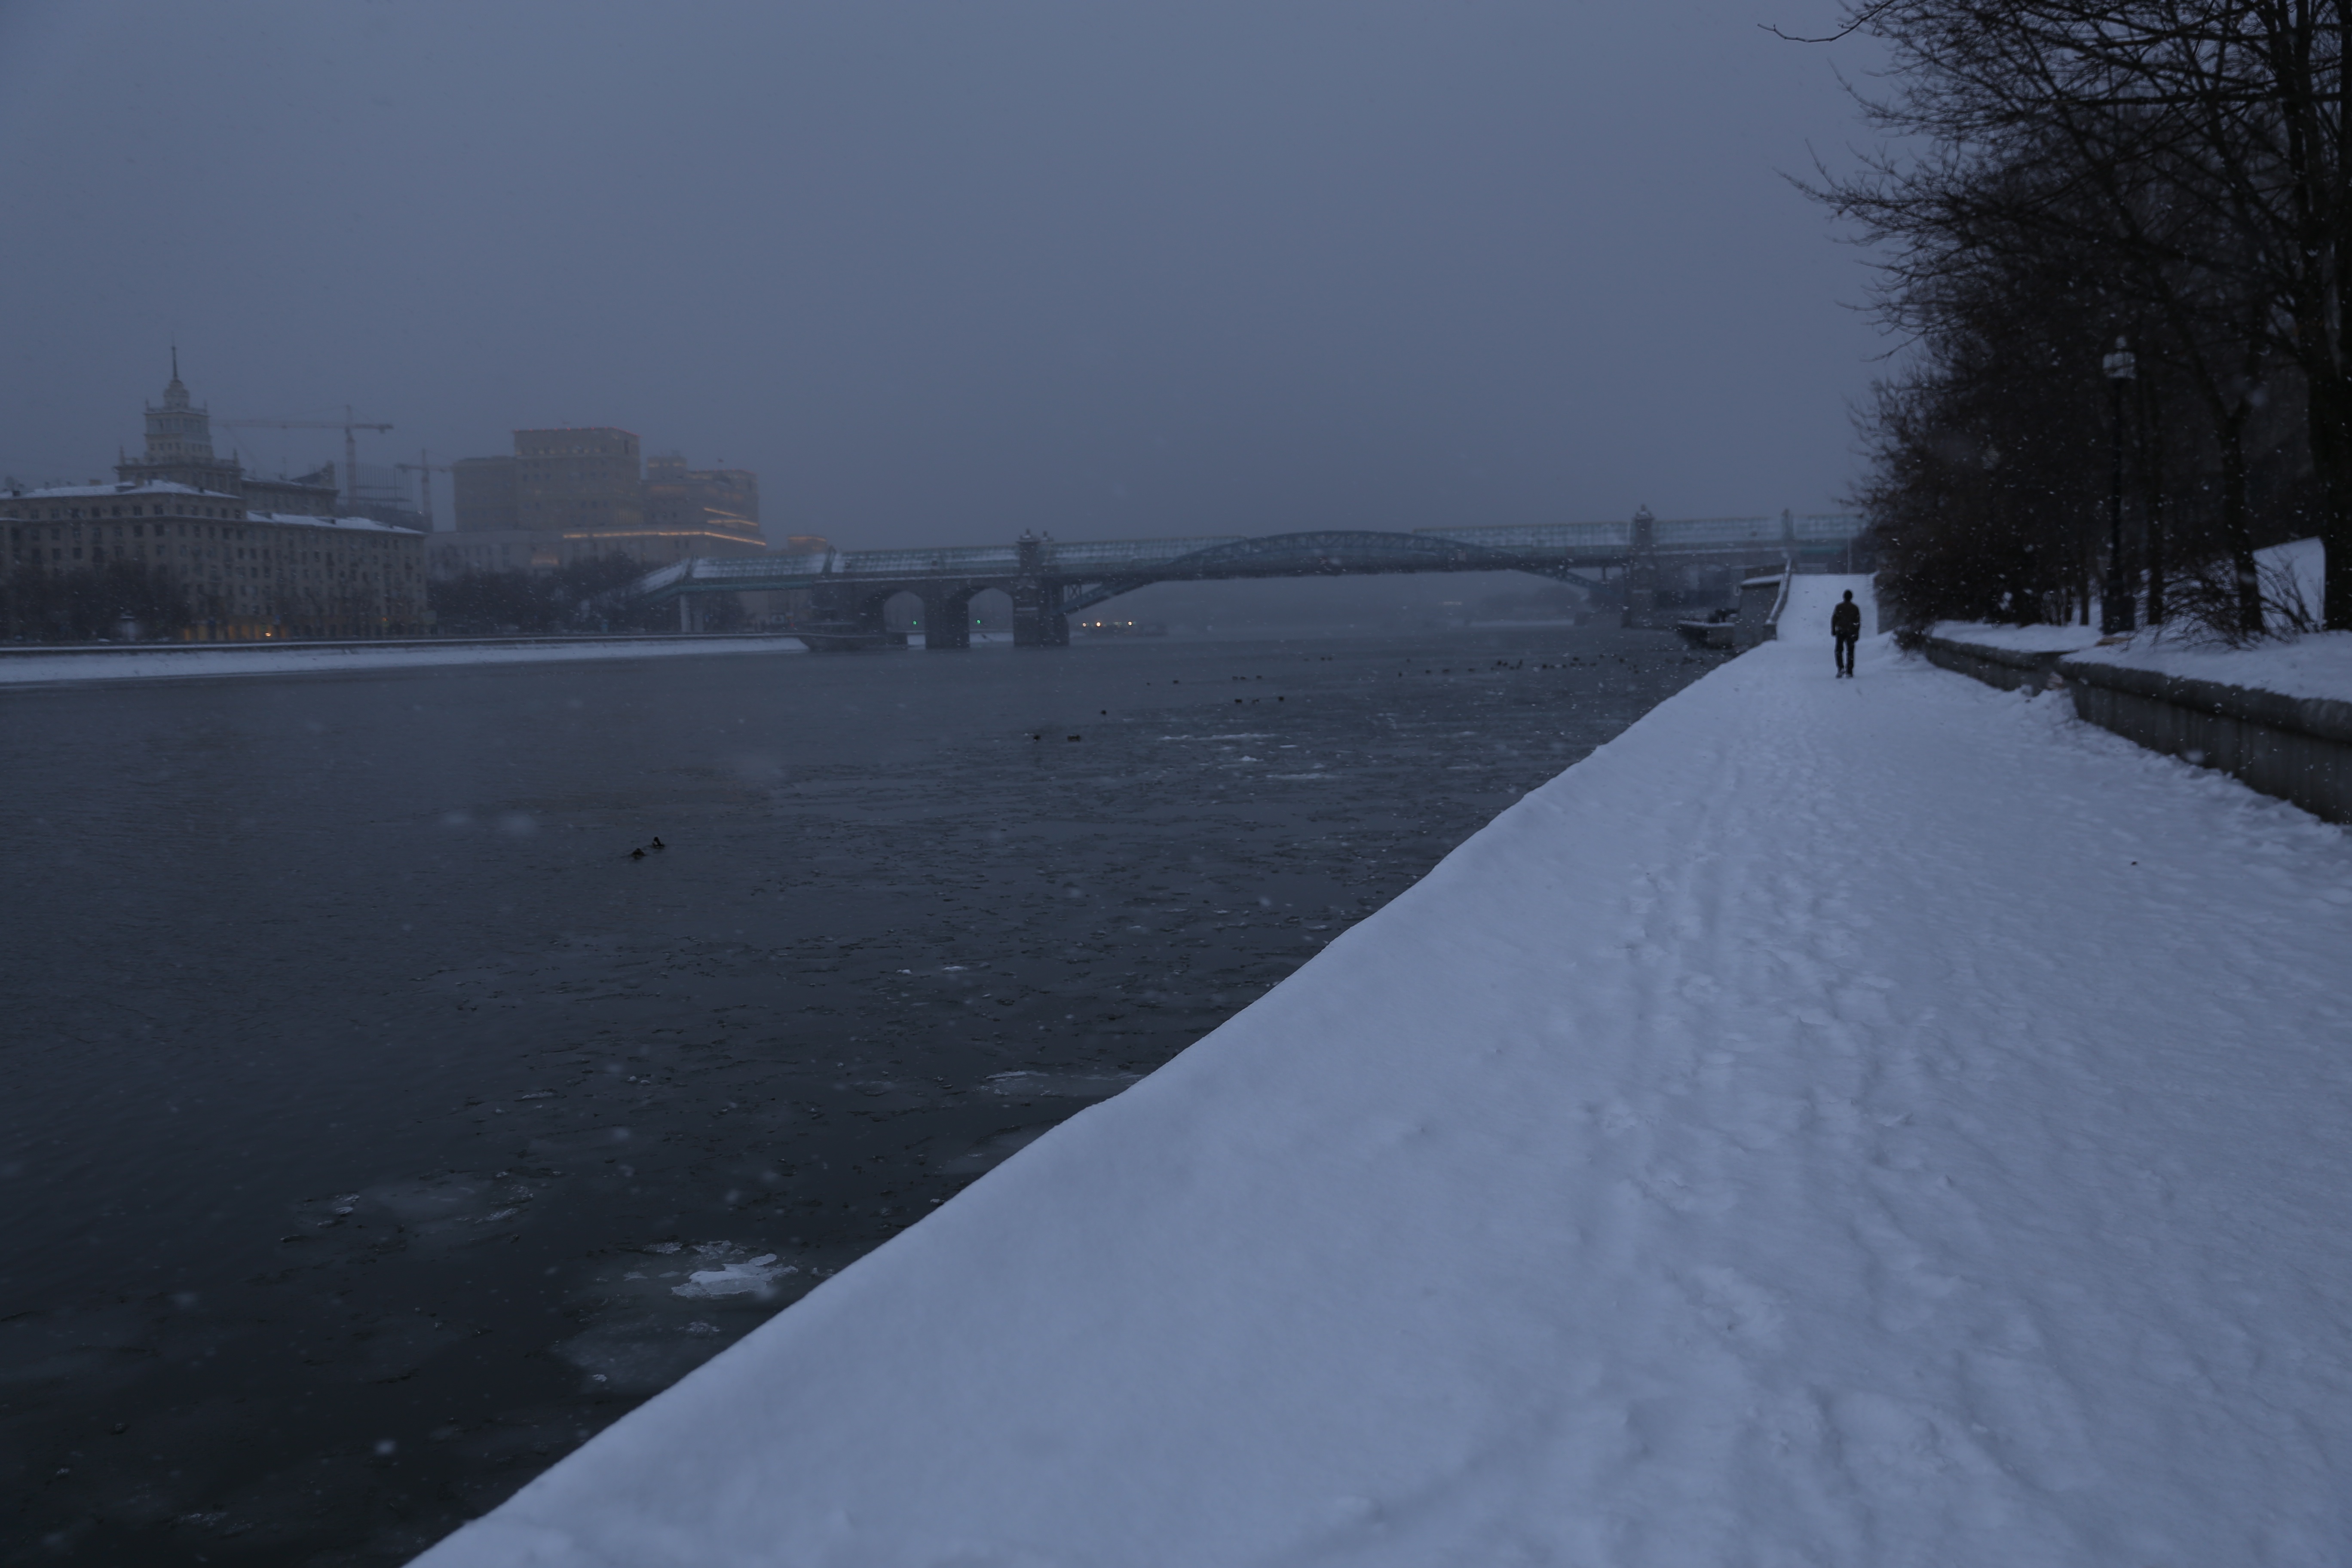
snow, winter, morning, ice, weather, season, blizzard, freezing, atmospheric phenomenon, winter storm